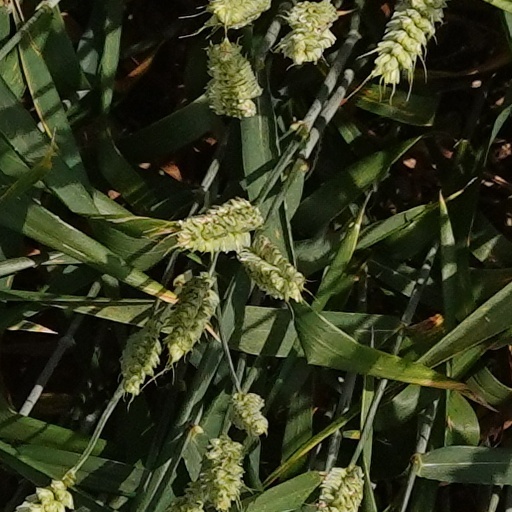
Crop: wheat